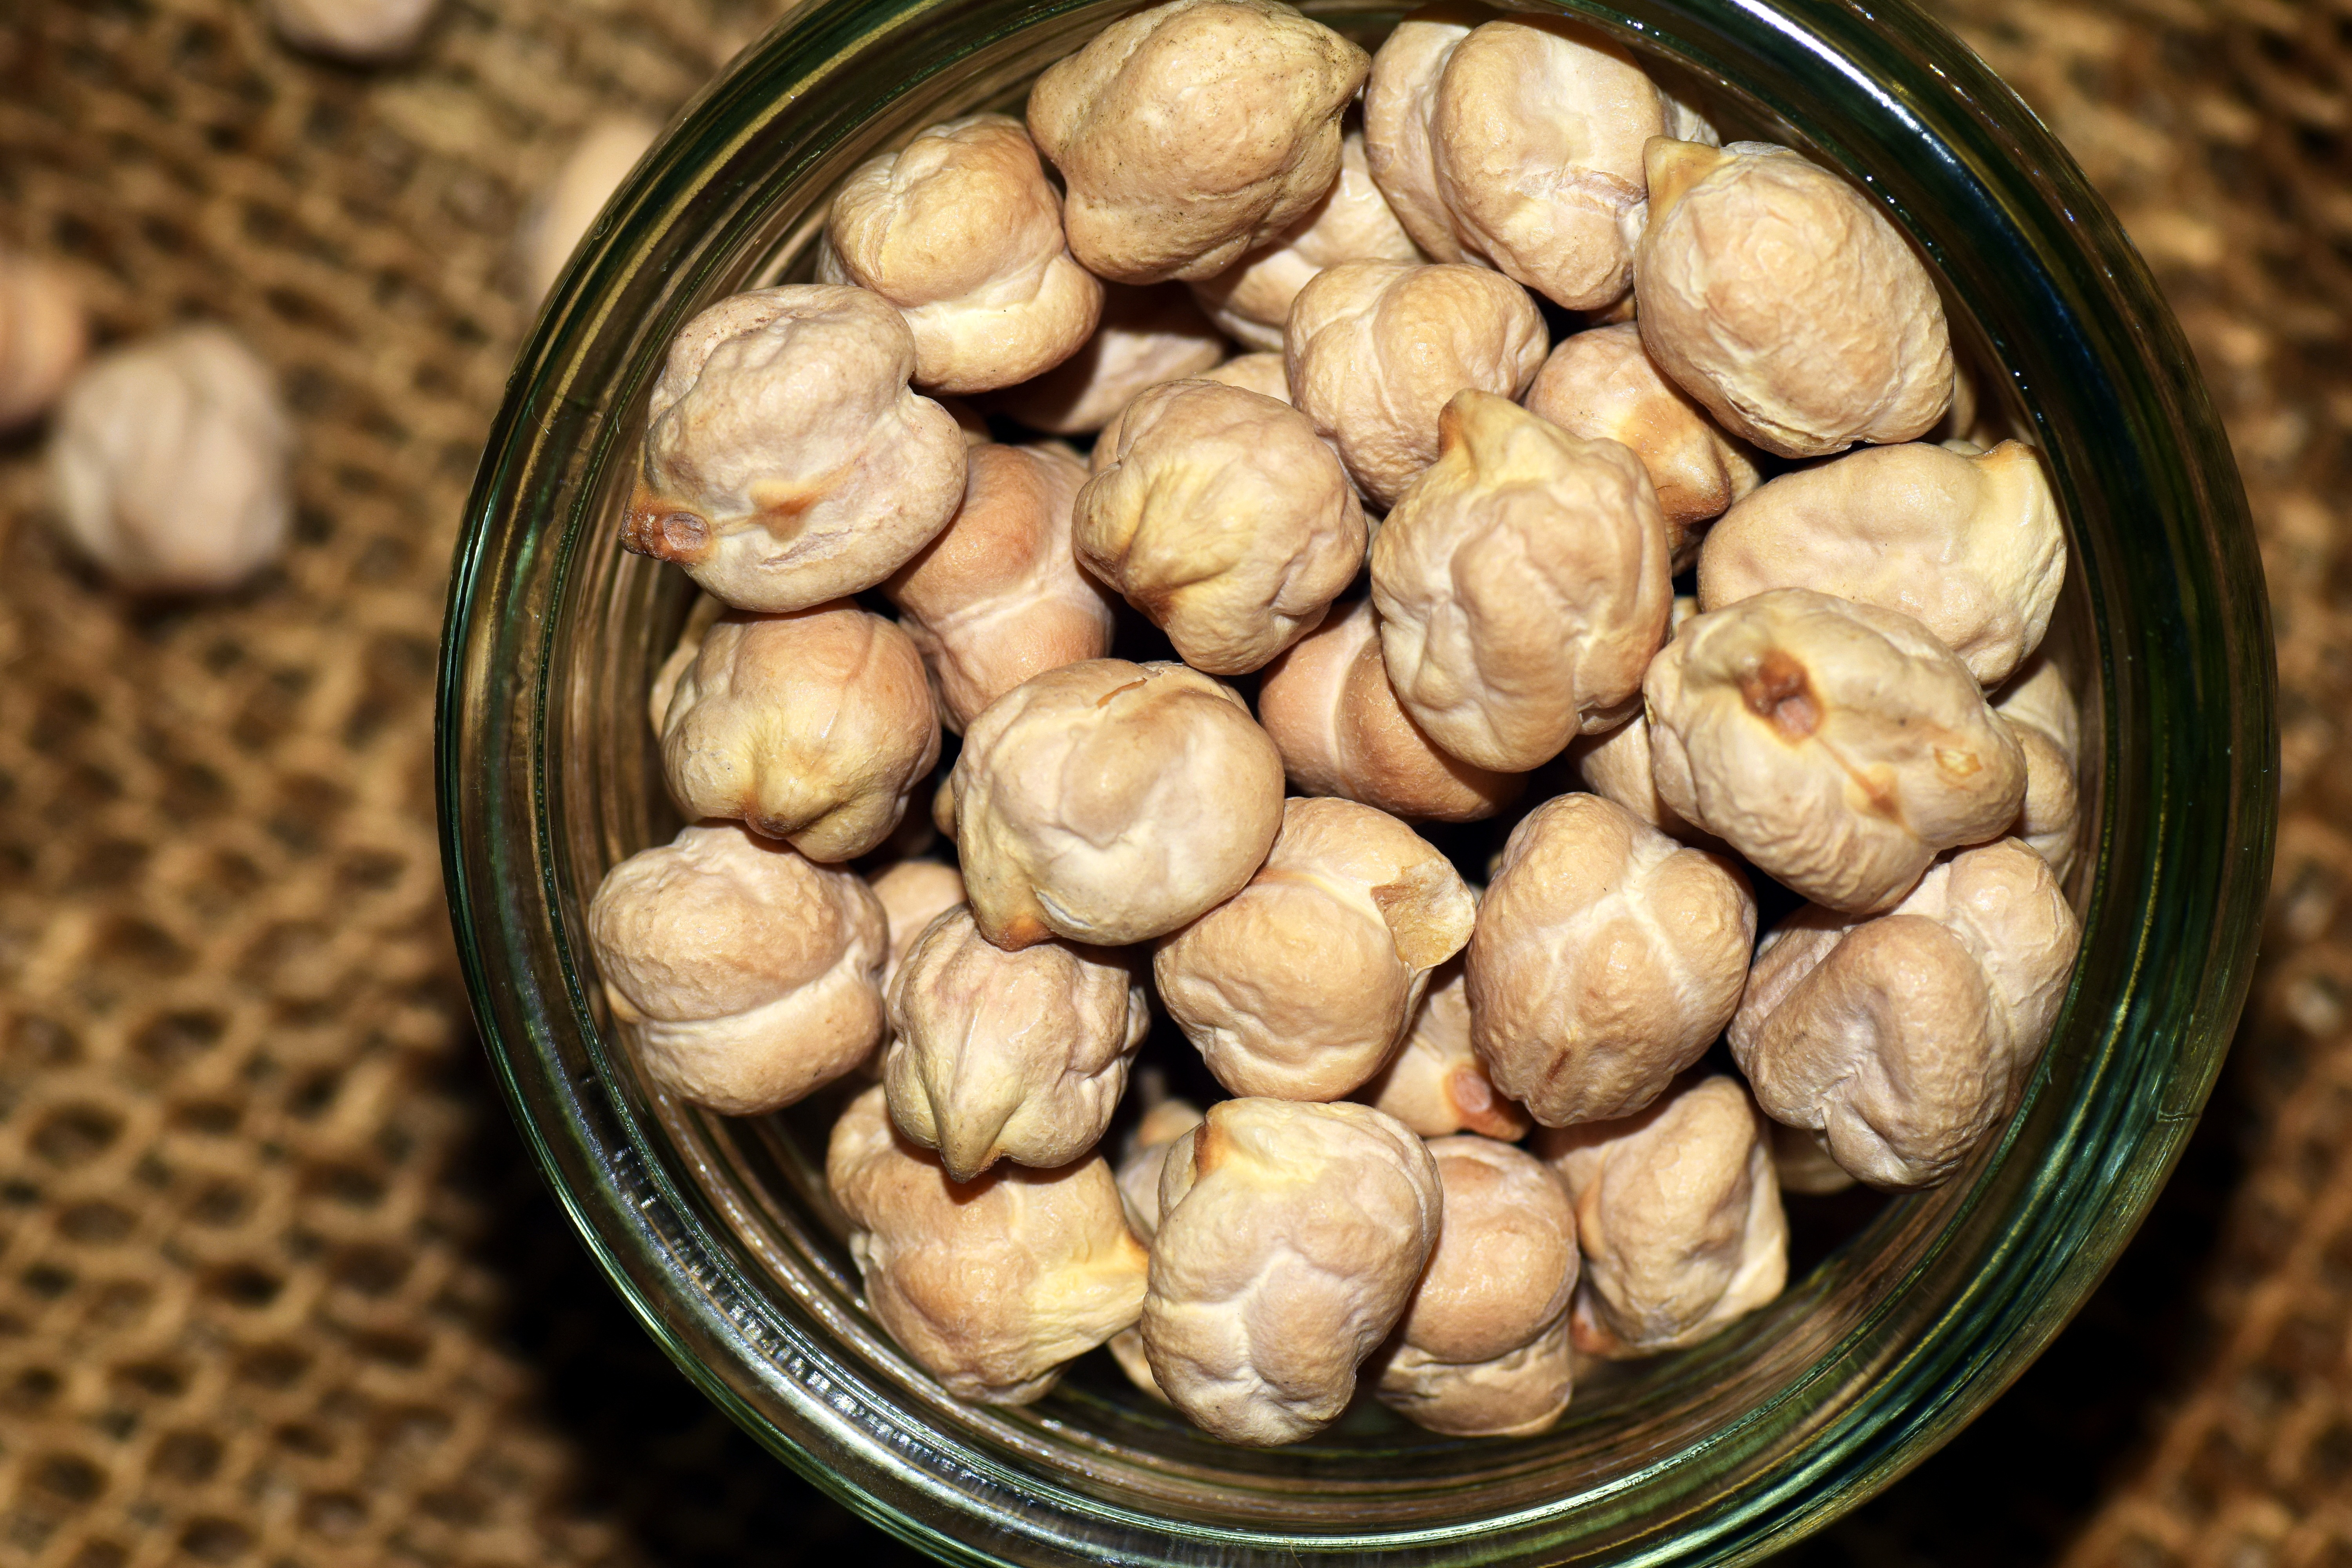
dry, dish, food, produce, vegetable, dried, healthy, close, eat, cuisine, delicious, nutrition, vegan, eat healthy, chickpeas, bio, preserved, flowering plant, legumes, land plant, nuts seeds, dried chickpeas